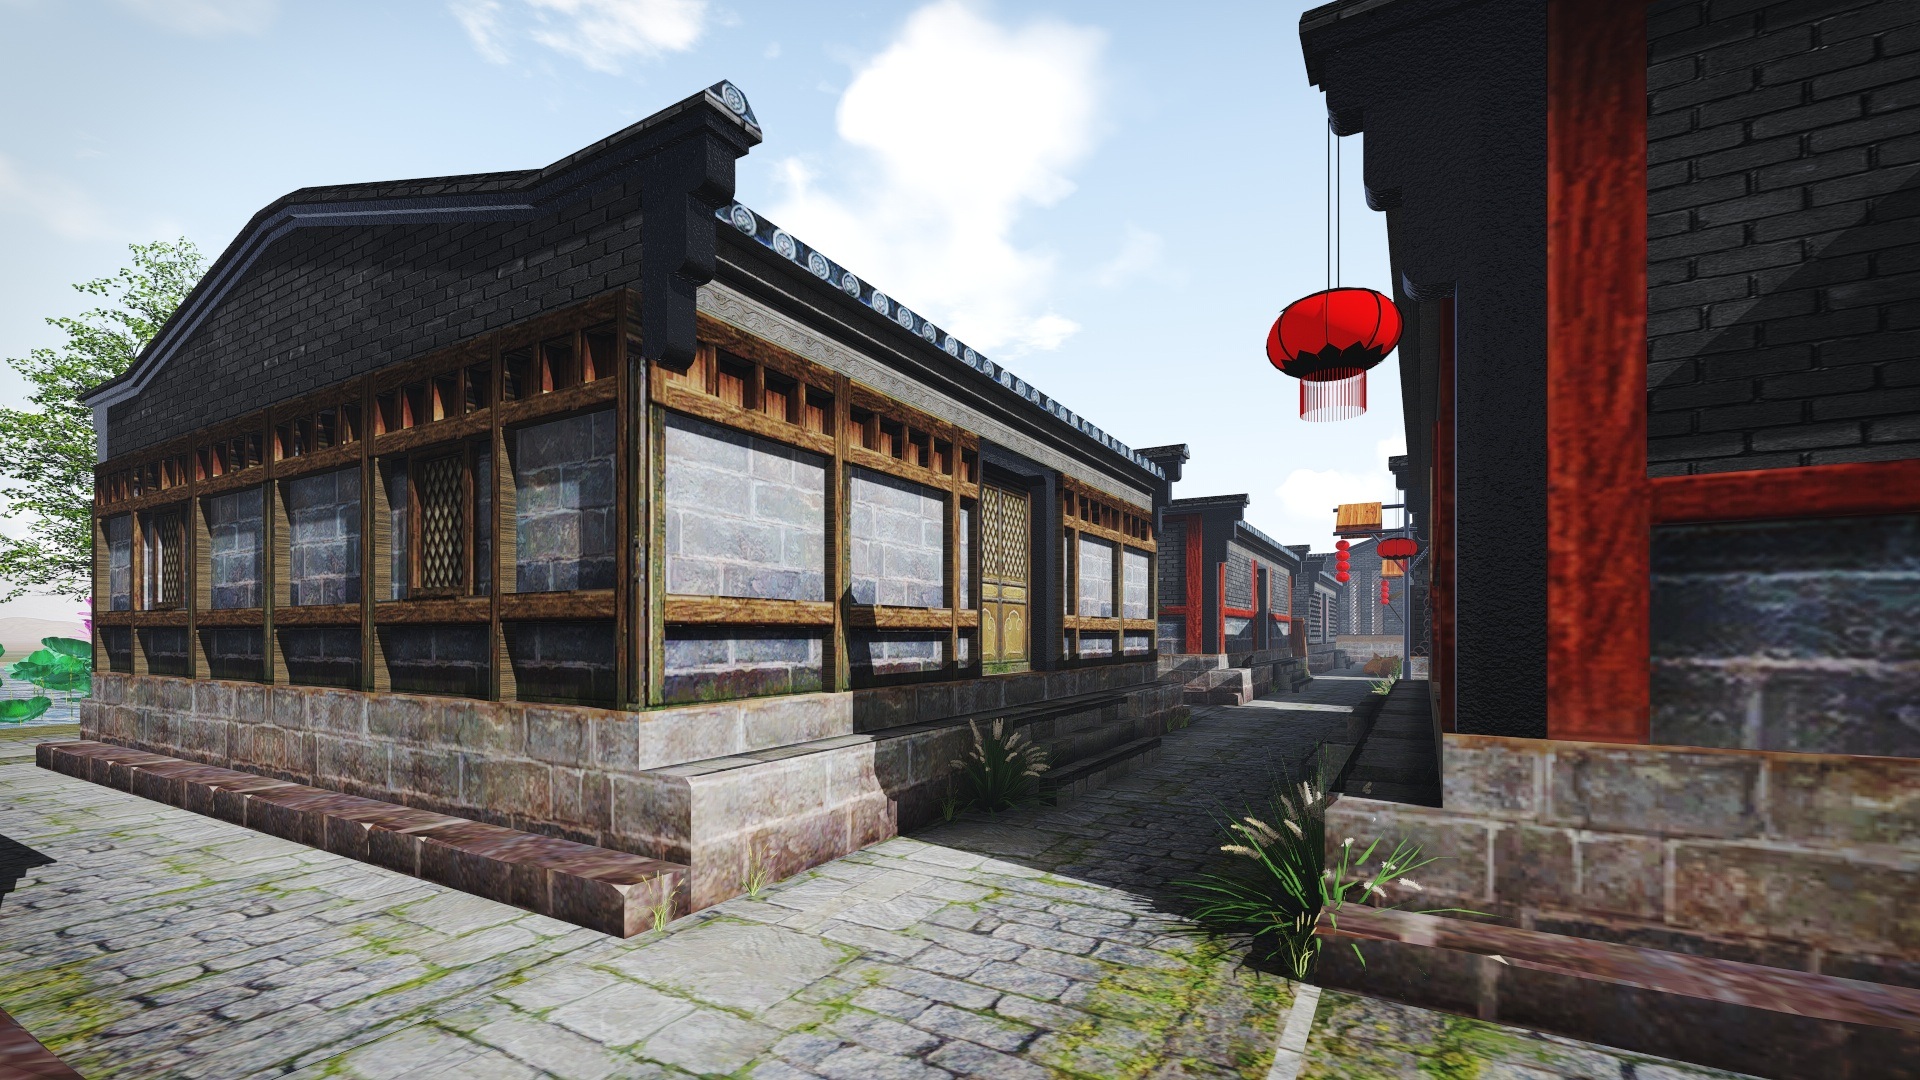
architecture, town, building, facade, place of worship, effect picture, design, temple, shrine, estate, the ancient town, building renovation